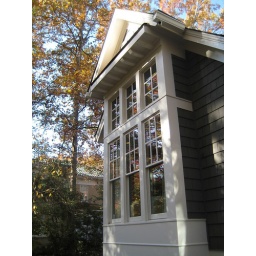
A box bay adds drama to the front of the house and brings in ample light in the over sized transoms.